WISW

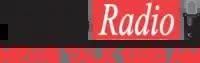
Former WISW logo used until February 2014.

Also in 2002, WISW began airing South Carolina Gamecocks games after Host Communications decided to take the contract to Citadel Communications. WVOC had been the flagship of the Gamecocks for 48 years, but owner Clear Channel Communications was not willing to move any Gamecocks-related programming to the more powerful FM stations in its Columbia cluster. In contrast, Host's contract with Citadel guaranteed the Gamecocks airtime on Citadel's FM stations including WTCB. The station lost flagship status when WNKT moved in from Charleston in 2007. However, WISW remained the exclusive home of the women's basketball program (when there was a conflict between men's and women's games, WNKT aired the men's game while WISW aired the women's game).